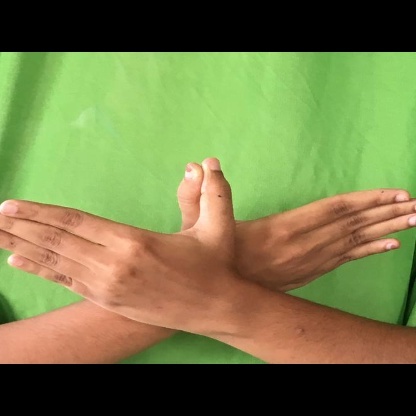
Mudra: Garuda